Marion County School District (Georgia)

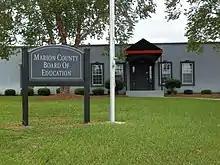
Marion County, Georgia, Board of Education Office

The Marion County School District is a public school district in Marion County, Georgia, United States, based in Buena Vista.